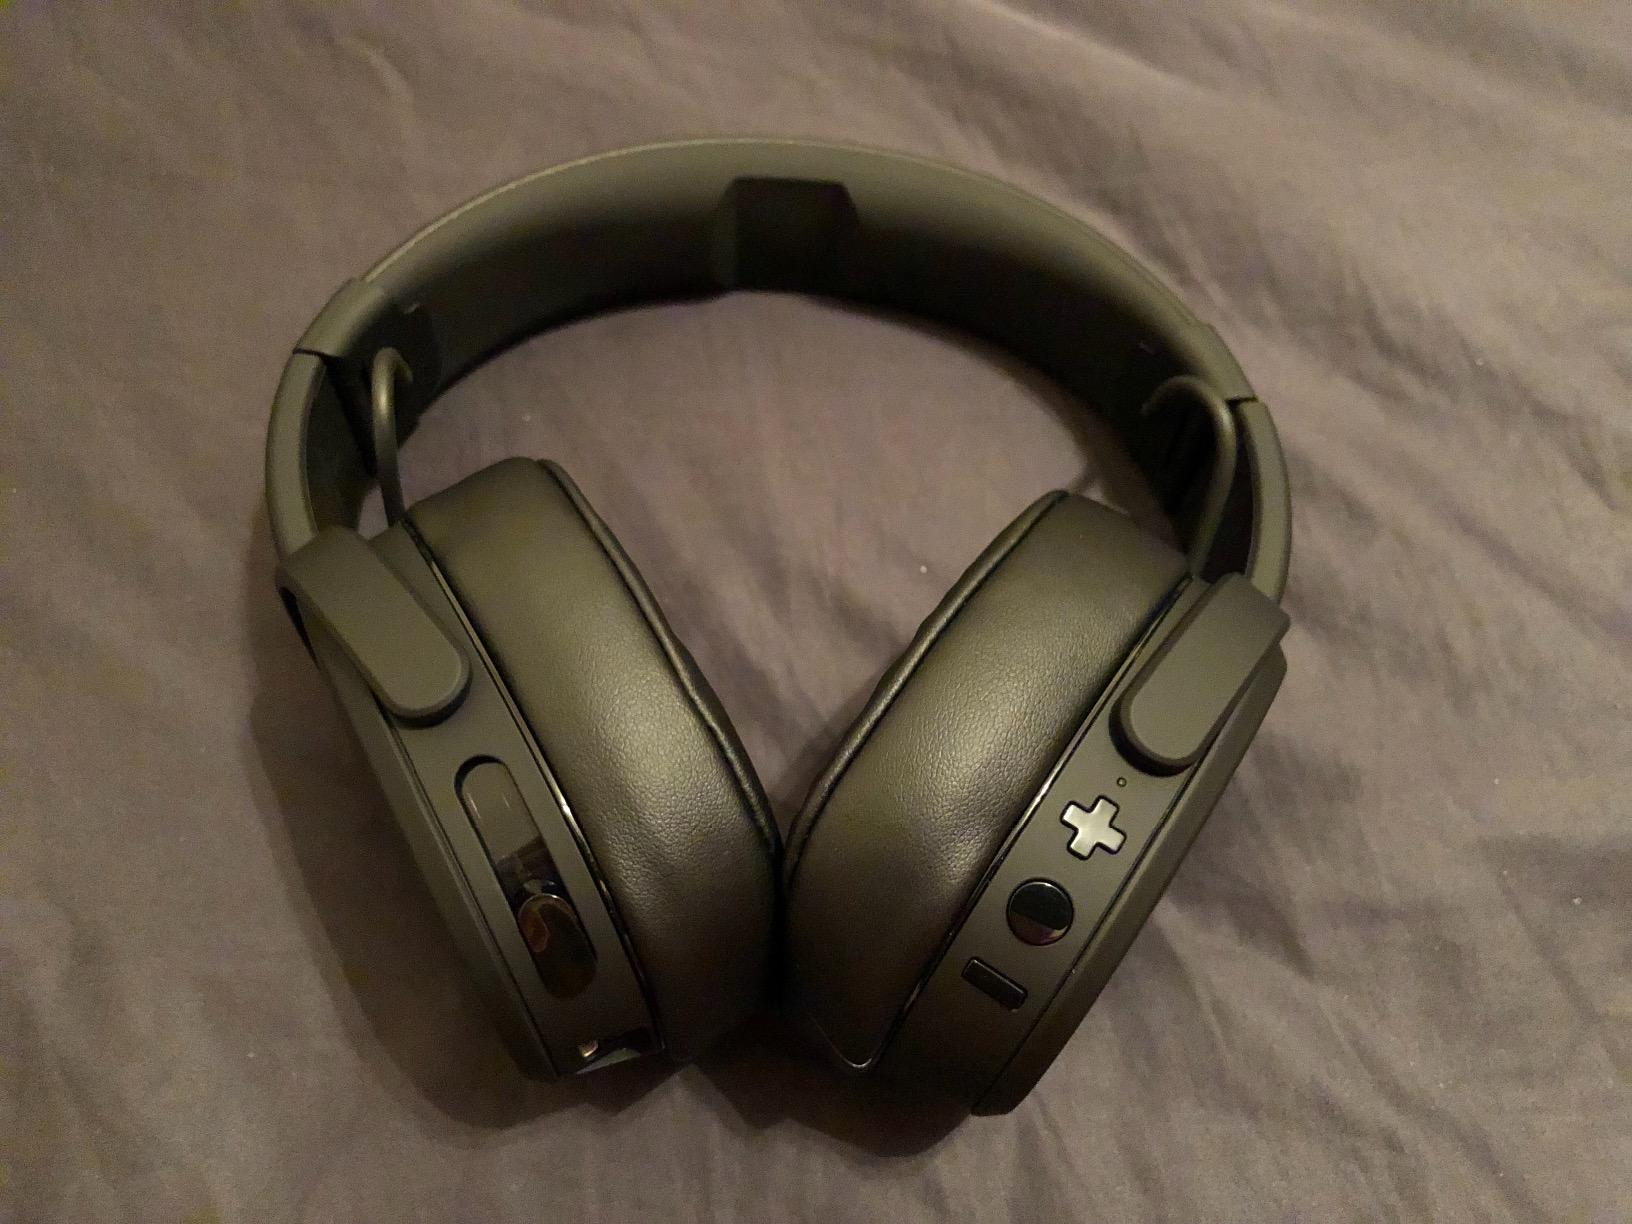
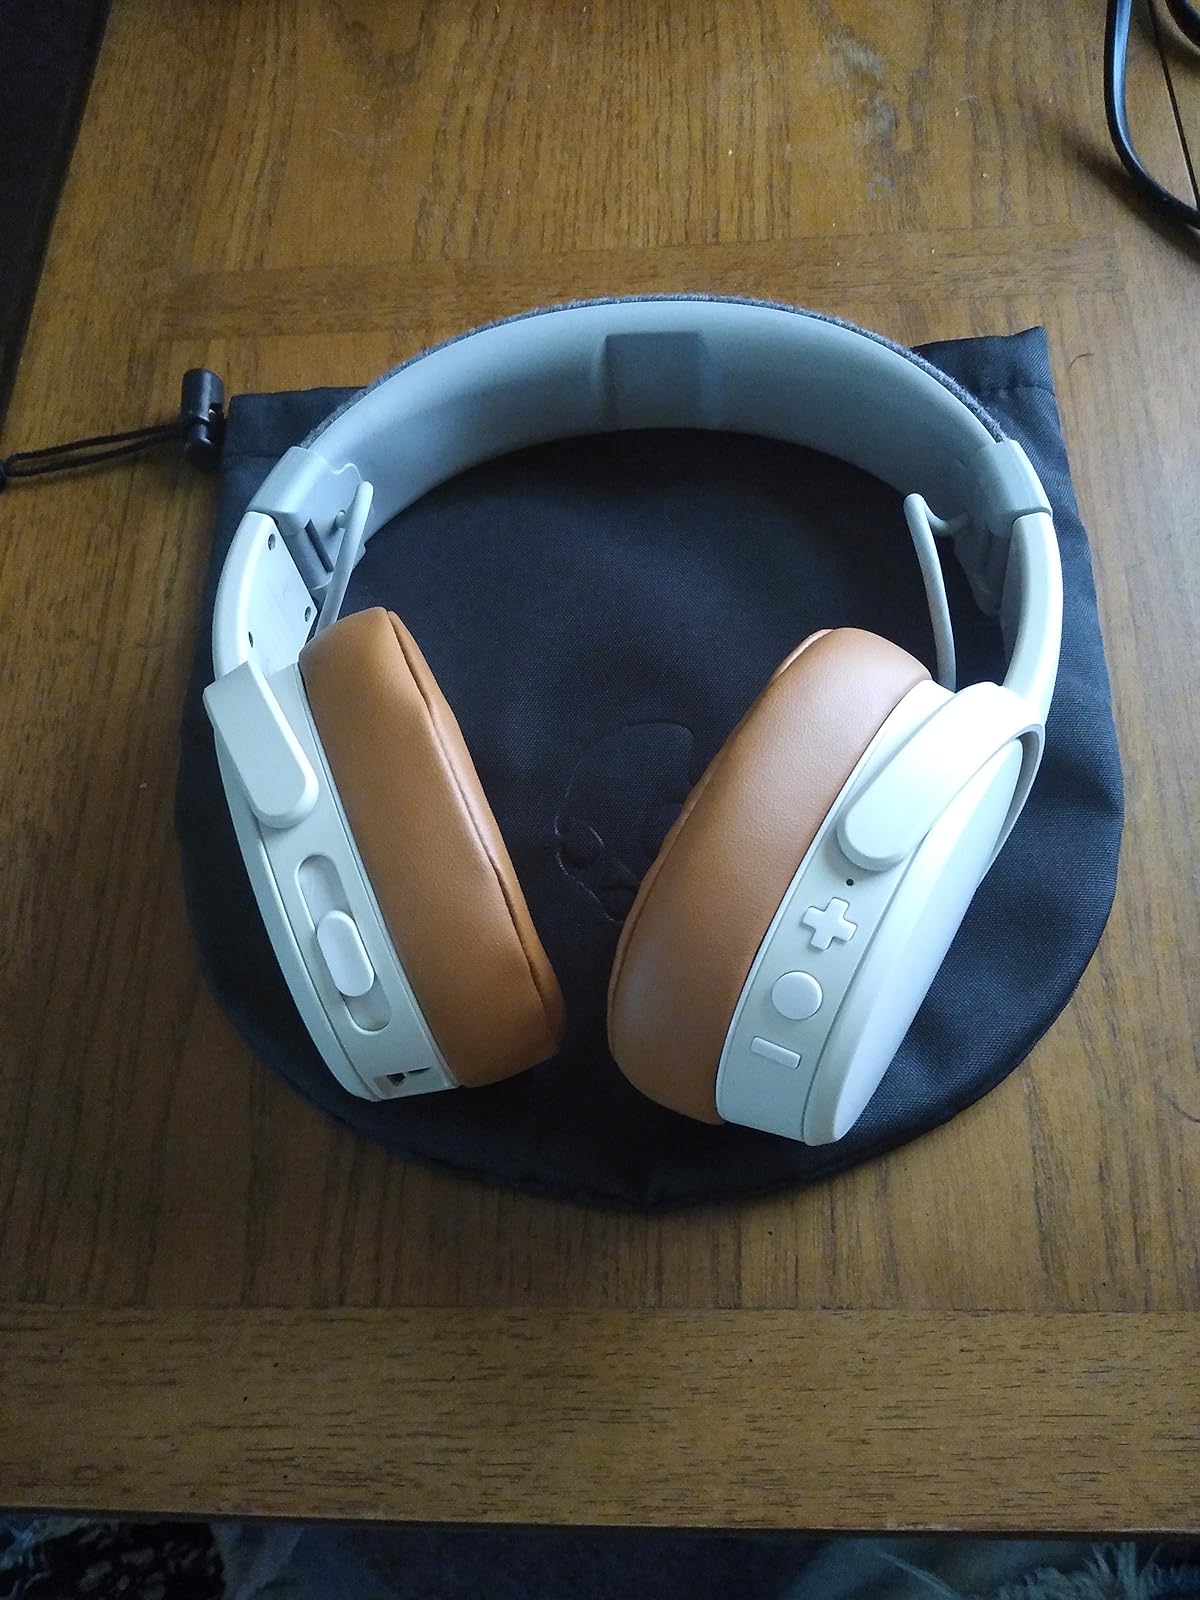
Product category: headphones
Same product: no